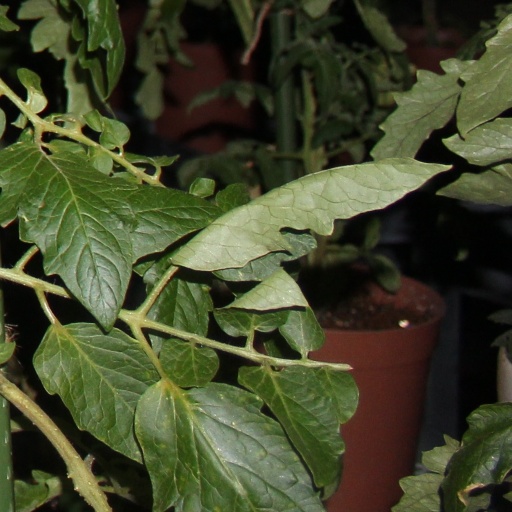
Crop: tomato